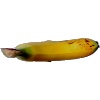
Label: banana_lady_finger